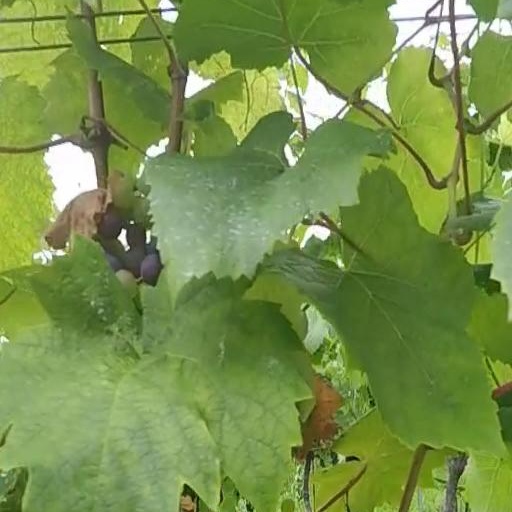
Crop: grape